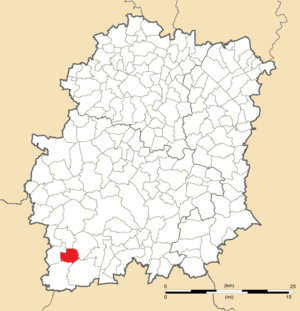
Carte de position de Monnerville en Essonne (91)
Monnerville est une commune française située à soixante et un kilomètres au sud-ouest de Paris dans le département de l'Essonne en région Île-de-France.